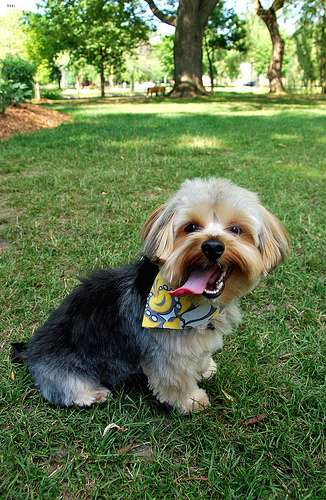
Animal: dog
Breed: yorkshire_terrier